Gundagai

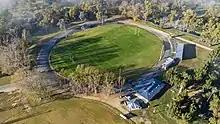
Aerial view of Anzac Park Oval in Gundagai

Gundagai, perhaps more than any other Australian locality, is referred to in stories, songs and poems. They include early anonymous writer Theta's poem "'Ode to the Dead of Gundagai", James Riley's 'The Gundagai Calamity', Jack Moses's 'Nine Miles From Gundagai', and Jack O'Hagan's songs 'Where the Dog Sits on the Tuckerbox (Five Miles from Gundagai)', 'Along The Road To Gundagai', 'Snake Gully Swagger', and 'When a Boy from Alabama Meets a Girl from Gundagai'. Gundagai also features in the song 'The Grand Old Hills of Gundagai'. A 1971 educational short film, "Mainly for Women", concerned a young woman who migrates from Gundagai to Sydney. A 2010 short story collection by Jeanine Leane, "Purple Threads", won a major literary award, the David Unaipon Award, and was shortlisted for a Commonwealth literary award.